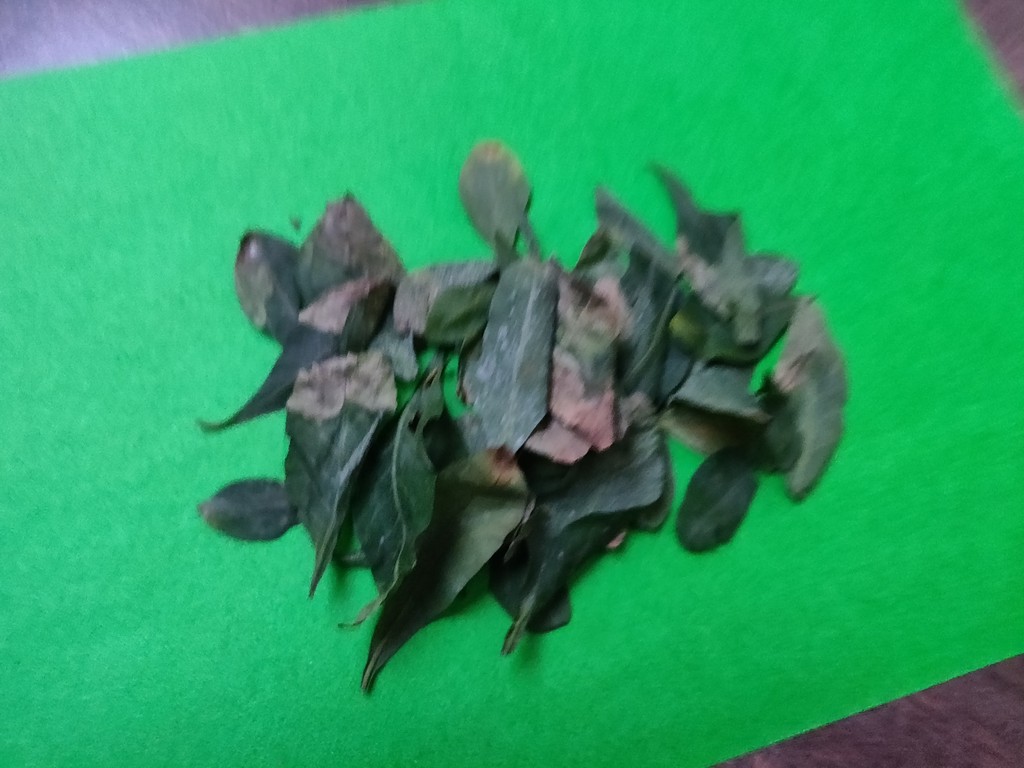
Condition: Unhealthy
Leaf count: multiple
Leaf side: unknown